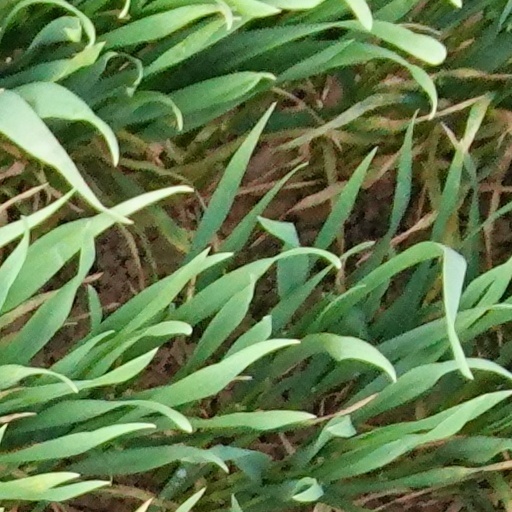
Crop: wheat